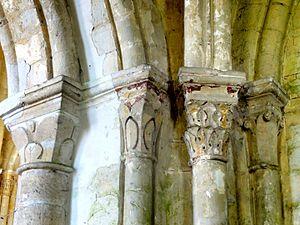
Chapelle sud, chapiteaux dans l'angle nord-est.
Le prieuré Saint-Christophe-en-Halatte est un ancien prieuré clunisien, dépendant du prieuré Notre-Dame de La Charité-sur-Loire, et situé sur la commune de Fleurines, en France. Il remplace une ancienne abbaye appauvrie, qui est relevée en 1061 par le seigneur Galeran de Senlis. Les moines n'observant pas la discipline, il décide de les soumettre à la règle stricte de l'ordre de Cluny, qui n'accepte que des prieurés. La fondation a lieu en 1083 par le don de l'ancienne abbaye au prieuré de La Charité. Le nouvel établissement est richement doté, et devient l'un des principaux propriétaires forestiers de la région. L'église du prieuré est édifiée entre 1150 et 1160 environ dans le style gothique primitif, encore largement influencé par le roman, par des artisans impliqués dans le chantier de la cathédrale Notre-Dame de Senlis. L'histoire administrative du prieuré est connue dans maints détails, de même que son histoire économique, mais l'on ignore tout sur sa vie spirituelle, même le nombre de religieux ayant formé la communauté n'étant pas connu. Le prieuré détient la justice seigneuriale sur ses terres.